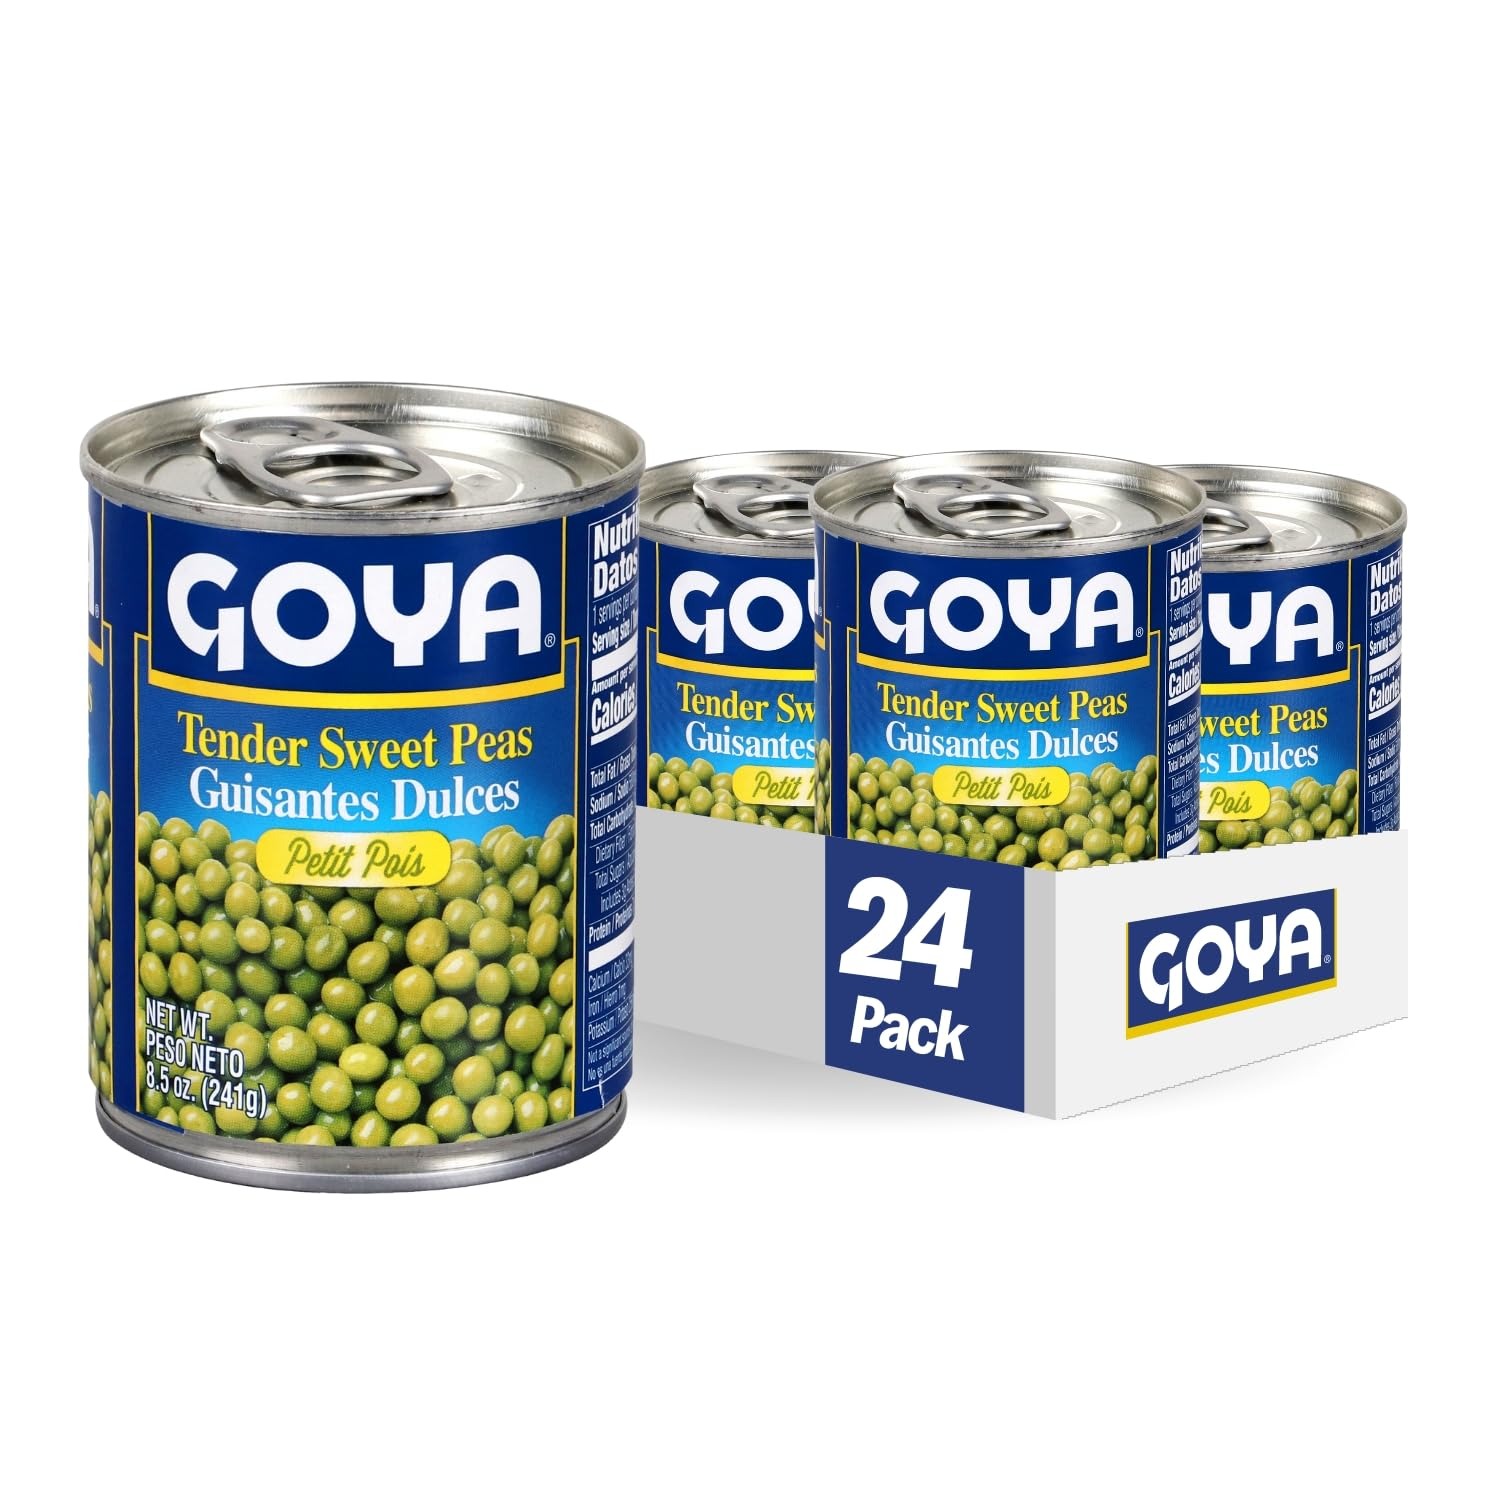
Item Name: Goya Foods Tender Sweet Peas, 8.5-Ounce (Pack of 24)
Bullet Point 1: AUTHENTIC GOYA | Full flavor, green-colored buttery tender sweet peas are easily brought to your very own kitchen table with Goya Tender Sweet Peas, uniform in size, shape and flavor.
Bullet Point 2: CONVENIENT & VERSATILE | Fresh and delightful, Goya Tender Sweet Peas are ready for you to eat straight from the can or use for all of your favorite homemade recipes!
Bullet Point 3: NUTRITIONAL QUALITIES | Low Fat, Saturated Fat Free, Trans Fat Free, Cholesterol Free, Low Sodium
Bullet Point 4: PREMIUM QUALITY | If it's Goya... it has to be good! | ¡Si es Goya... tiene que ser bueno!
Bullet Point 5: PACK OF 24: 8.5 OZ CANS | Single unit boxes and multipacks of Goya's extensive line of Products available on Amazon, Amazon Fresh and Prime Pantry
Value: 204.0
Unit: Fl Oz

Price: 1.48